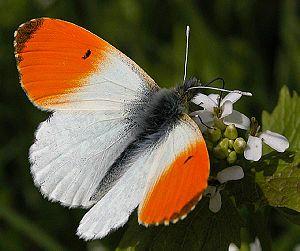
Les Lépidoptères sont un ordre d'insectes holométaboles dont la forme adulte est communément appelée papillon, dont la larve est appelée chenille, et la nymphe chrysalide.